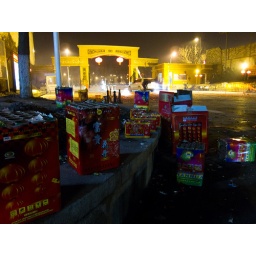
5 minutes later, these boxes have been collected by paper collectors